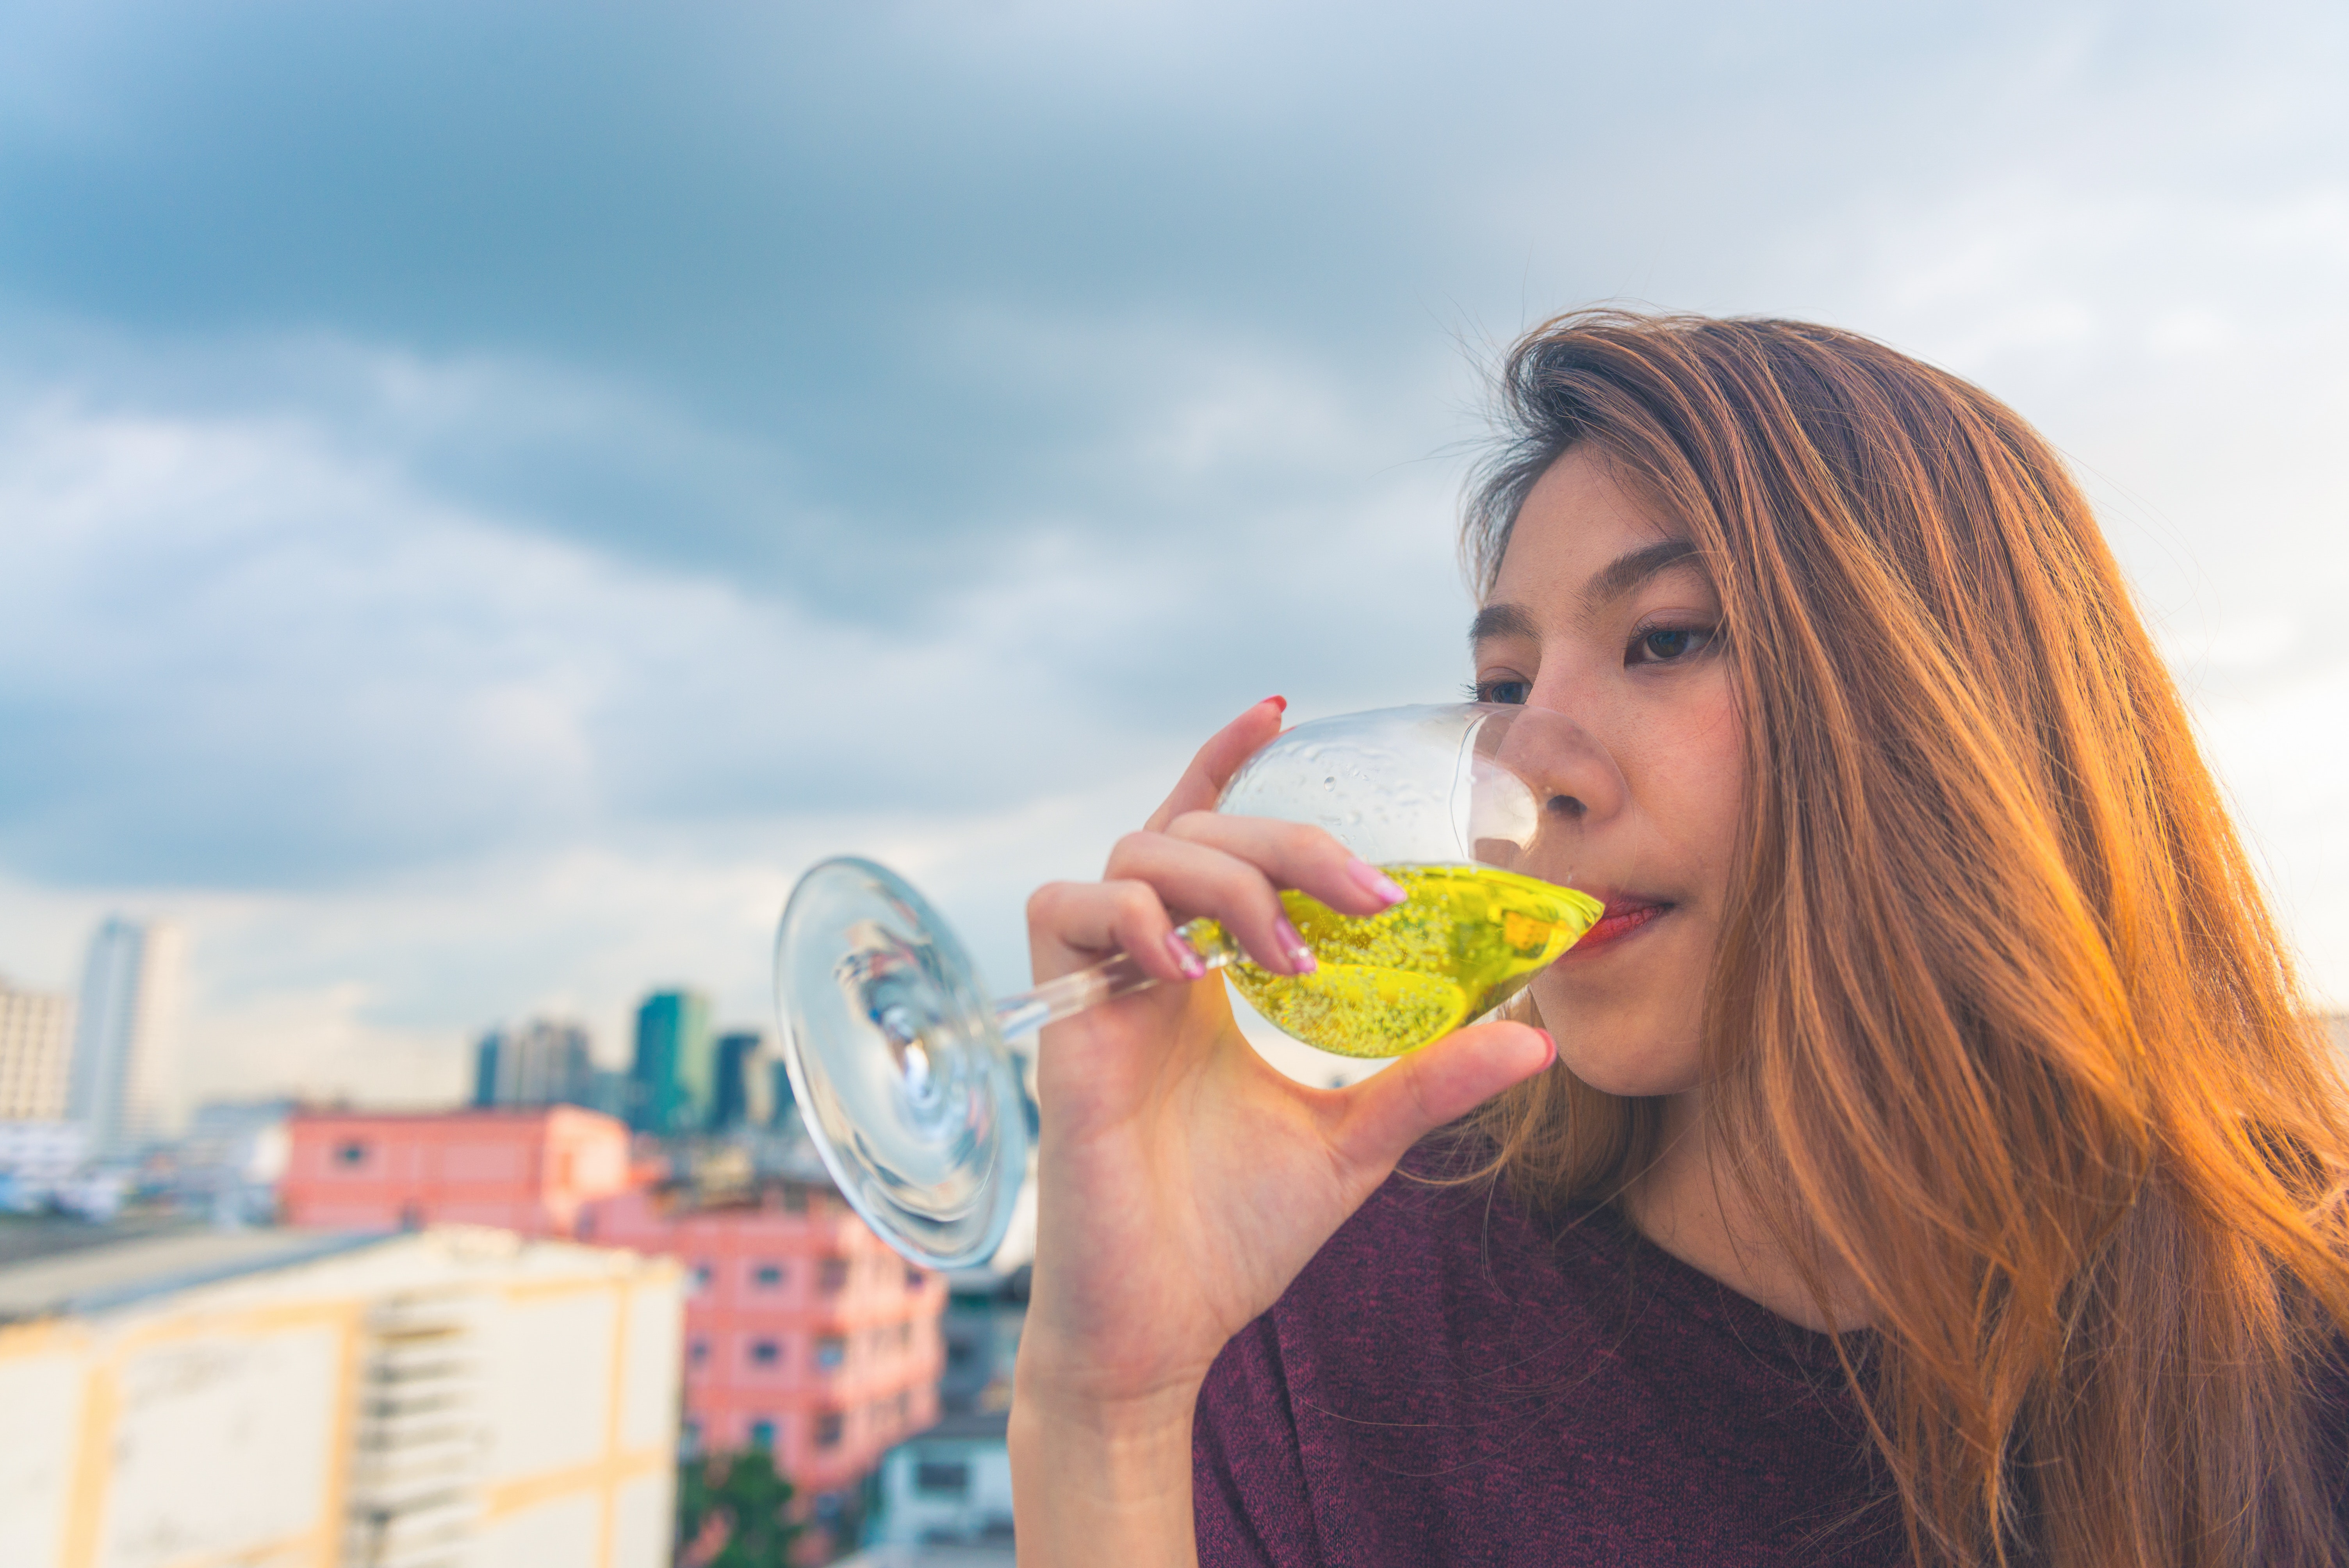
beauty, blond, yellow, vacation, lip, summer, brown hair, happy, drink, eating, drinking, long hair, vegetarian food, margarita, photo shoot